Paranoia (1967 film)

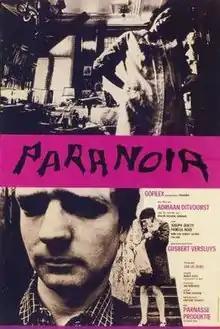

Paranoia is a 1967 Dutch drama film directed by Adriaan Ditvoorst. It was entered into the 17th Berlin International Film Festival.